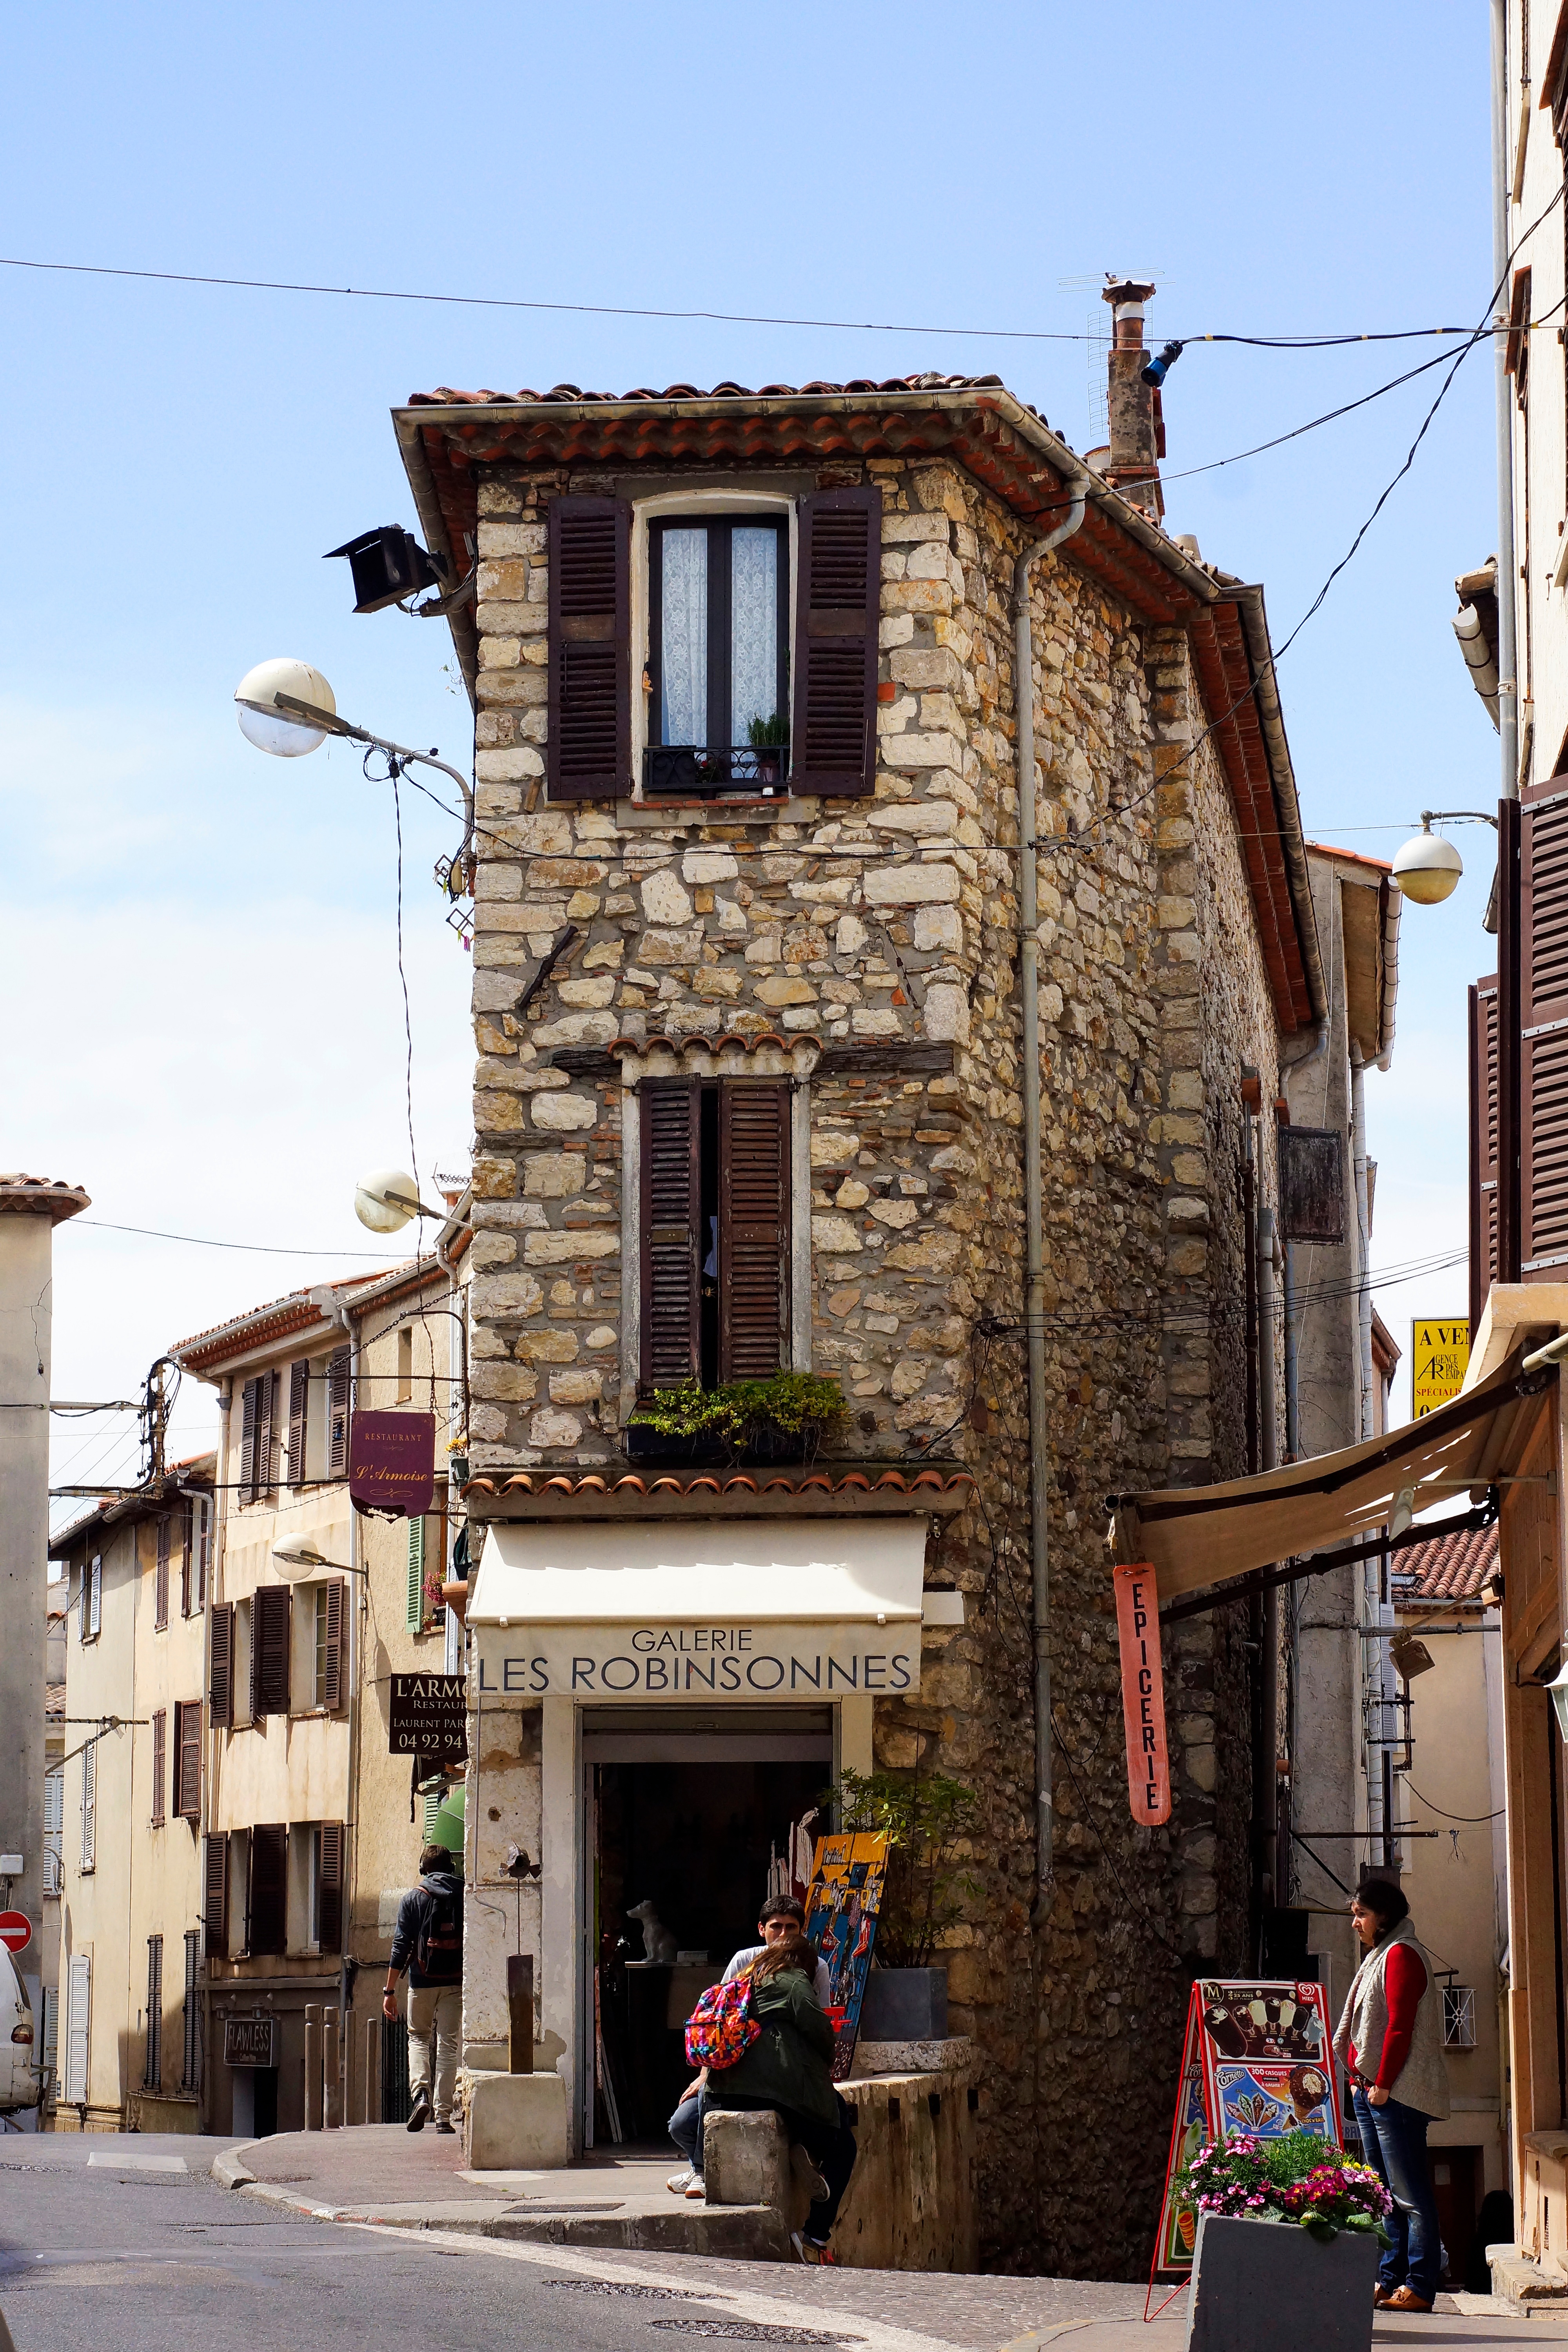
architecture, road, street, house, town, alley, city, downtown, village, facade, infrastructure, neighbourhood, urban area, residential area, human settlement